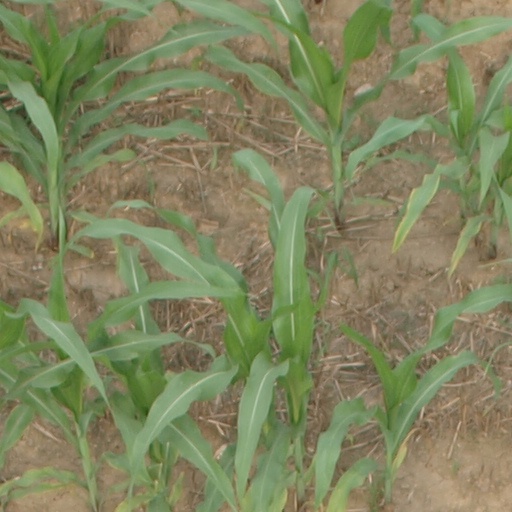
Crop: maize; corn